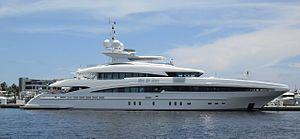
Fort Lauderdale [ˌfɔɚt ˈlɔːdɚdeɪl], surnommée la « Venise de l'Amérique », est une ville de l'État de Floride, aux États-Unis, sur la côte atlantique. Elle compte 165 521 habitants. Elle est le siège, la ville la plus peuplée et la ville centrale du comté de Broward, lequel compte 1 748 000 habitants. Elle est l'un des centres de l'aire métropolitaine de Miami-Fort Lauderdale-West Palm Beach, la huitième la plus importante aux États-Unis avec 5,5 millions d’habitants. Fort Lauderdale est un centre de villégiature important accueillant plus de 10 millions de touristes.